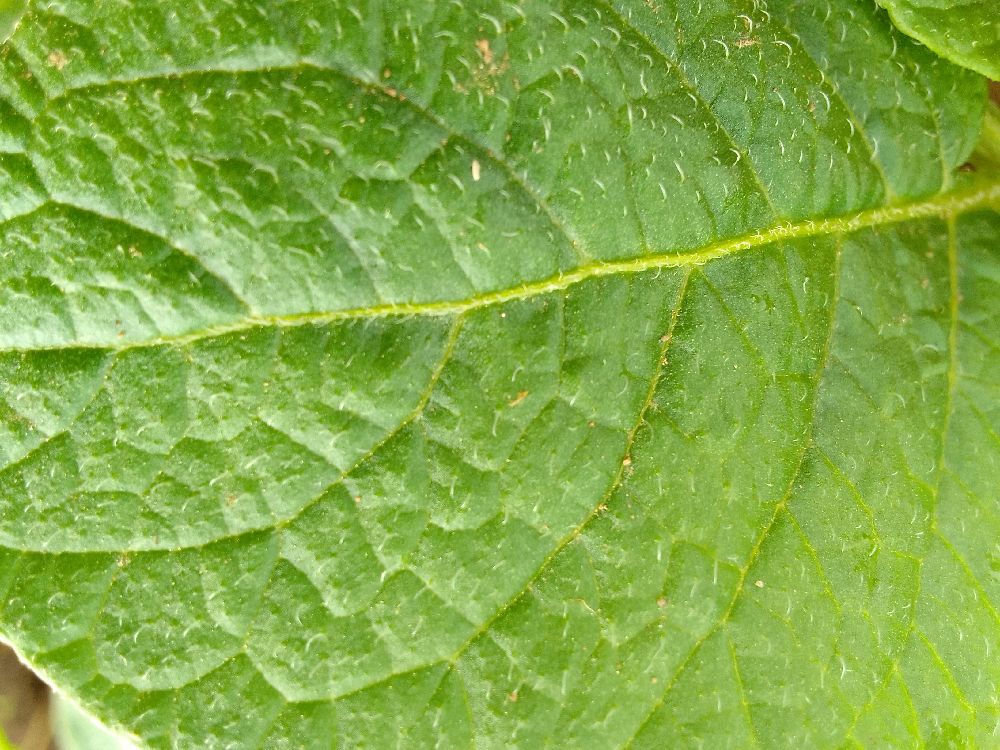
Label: Healthy